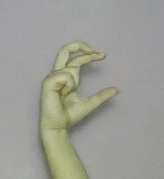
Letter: thal